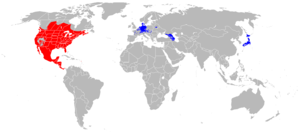
Almindelig vaskebjørn
rød = oprindelig, blå = introduceret
rød = oprindelig, blå = introduceret
Den almindelige vaskebjørn har naturlig udbredelse i Amerika fra Canada i nord til Panama i syd. I de sidste 60 år er der dog dannet bestande rundt om i Europa af dyr undsluppet fra pelsfarme. I naturen lever vaskebjørnen i skove med bække og søer.